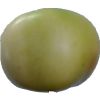
Label: Apple 6